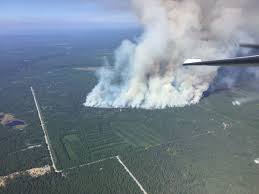
Label: urban_fire